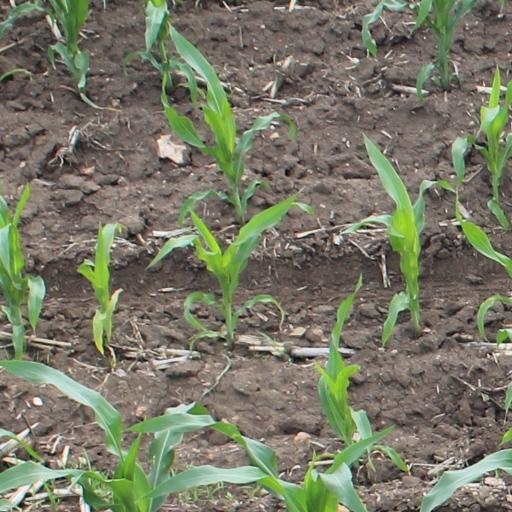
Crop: maize; corn